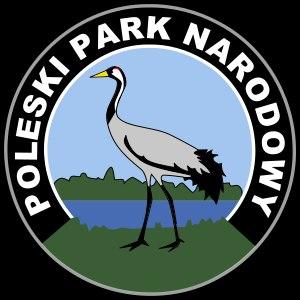
Le parc national de Polésie est un parc national créé en 1990 situé dans la voïvodie de Lublin en Pologne.